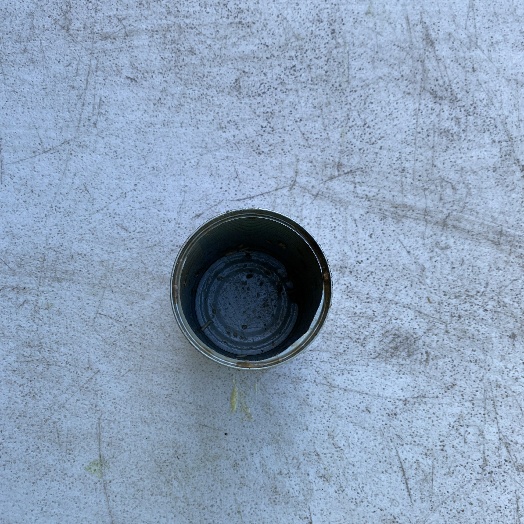
Label: Metal